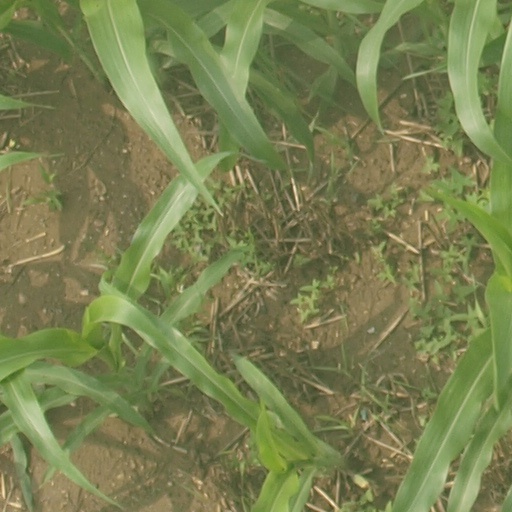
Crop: maize; corn